Daniel Fitzgibbon

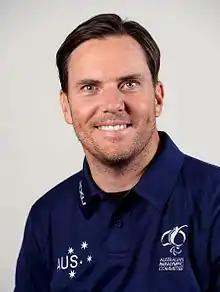
Australian Paralympic team portrait 2016

Daniel Fitzgibbon, (born 15 June 1976) is an Australian Paralympic sailor, who won a silver medal at the 2008 Summer Paralympics in Beijing. He won gold medals at the 2012 London and 2016 Rio Paralympics with partner Liesl Tesch in the two person SKUD 18.